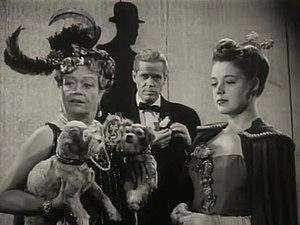
Esther Howard est une actrice américaine, née le 4 avril 1892 à Helena, morte le 8 mars 1965 à Los Angeles.